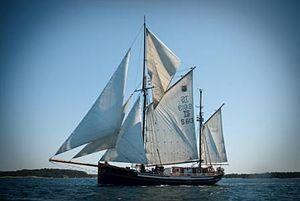
Le yawl est un voilier à deux mâts dont l'artimon est positionné en arrière de la mèche de safran. Autrement dit, l'implantation du mât d'artimon, de plus petite taille que le mât principal, se situe à l'extrême arrière du pont, derrière l'axe de rotation du safran.
Un deux-mâts est un terme générique pour désigner un navire à voile comportant deux mâts verticaux.
Un ketch est un voilier à deux mâts et à gréement aurique ou gréement Marconi dont le grand mât est situé à l'avant.